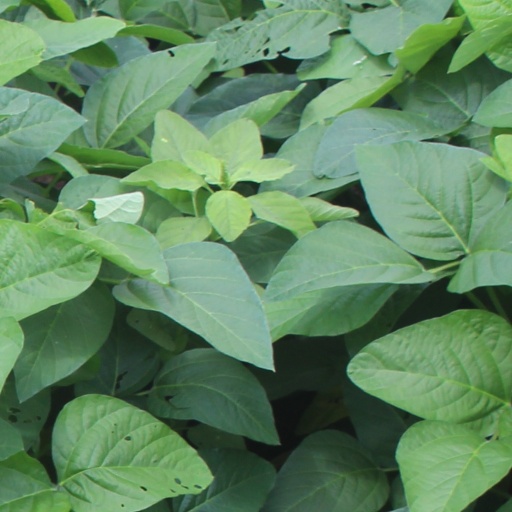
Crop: soybean